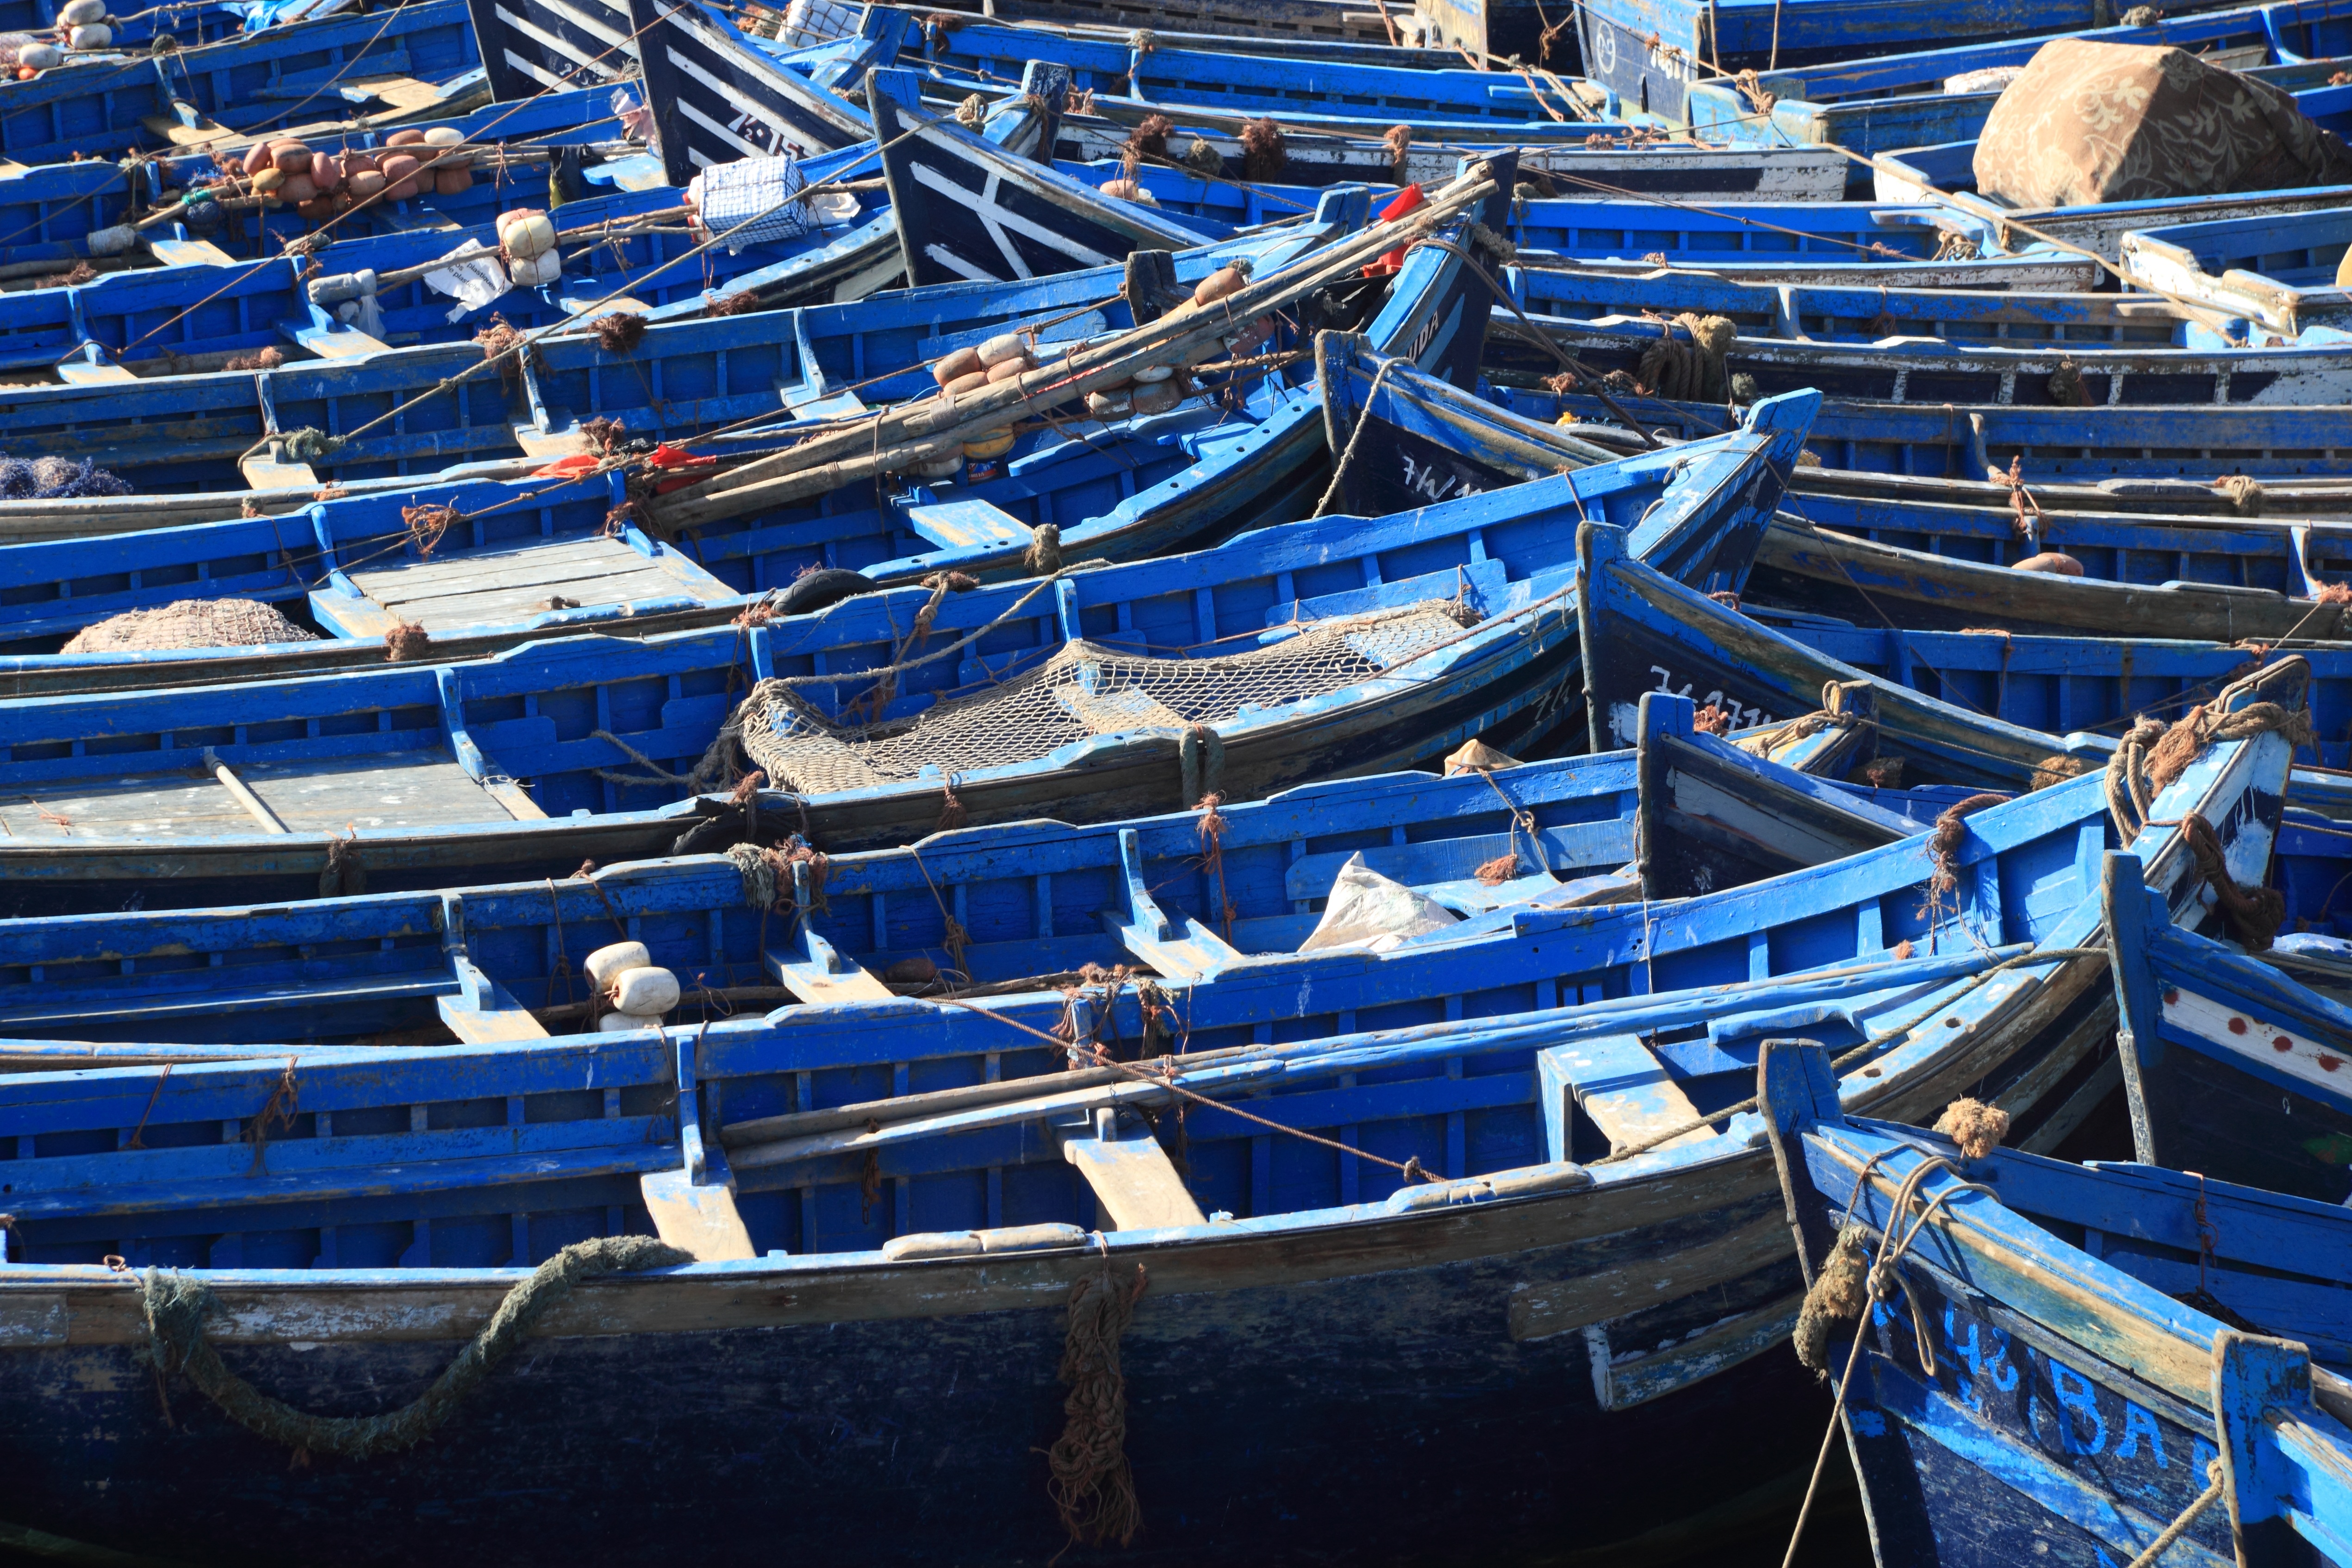
dock, boat, vehicle, fishing, mast, port, boats, morocco, watercraft, fishing vessel, essaouira, galleon, watercraft rowing